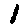
Label: 1